Antarctosuchus

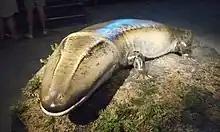
Model of "Antarctosuchus polyodon" at the Field Museum of Natural History in Chicago

"Antarctosuchus" was named by Christian A. Sidor, J. Sébastien Steyer and William R. Hammer in 2014 and the type species is "Antarctosuchus polyodon". The generic name refers to Antarctica, where the only known specimen was collected, and "suchus", a common suffix for temnospondyls Latinized from the Greek "souchos", an Egyptian crocodile god. The specific name, "polyodon", is derived from the Greek πολύς ("polús") "much", "many" and ὀδών ("odon"), "tooth", in reference to its unique teeth morphology. "Antarctosuchus" is known solely from its holotype, a large and relatively complete skull. It was collected form the upper Fremouw Formation in the central Transantarctic Mountains of Antarctica, dating to the Middle Triassic. To date, "Antarctosuchus polyodon" is the only other endemic temnospondyl species from the formation apart from "Kryostega collinsoni", although indeterminate remains referred to benthosuchids and a cranial fragment assigned to "Parotosuchus sp." have also been collected.